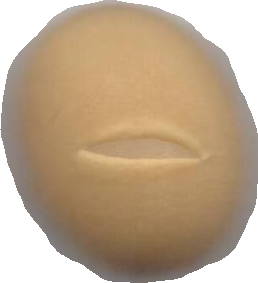
Variety: Dega